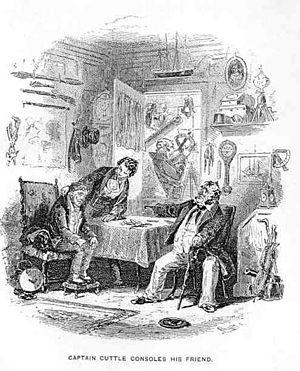
Dombey et Fils est un roman de Charles Dickens, publié à Londres en dix-neuf feuilletons d'octobre 1846 à avril 1848 par The Graphic Magazine, puis en un volume chez Bradbury and Evans en 1848. Le roman a d'abord paru sous son titre complet, Dealings with the Firm of Dombey and Son: Wholesale, Retail and for Exportation, puis abrégé en Dombey and Son. Il a été illustré, selon des indications très précises de Dickens, par le dessinateur Hablot Knight Browne.
Dombey et Fils, publié par Charles Dickens en 1848, est loin d'être le plus peuplé de ses romans. De plus, presque tous les personnages, l'héroïne Florence sans doute exceptée, apparaissent comme des « personnages-humeurs », selon l'expression forgée par Samuel Johnson, c'est-à-dire caractérisés par une exagération, voire une excentricité, bonne ou mauvaise, qui tend à résumer leur personnalité. Même Le Petit Paul, l'enfant mâle enfin né pour perpétuer la puissante firme « Dombey and Son », devient bizarre, est jugé vieillot et démodé, mais adulte avant l'âge, capable de comprendre, avant qu'il ne meure prématurément, le mystère des vagues et au-delà, du cosmos tout entier.